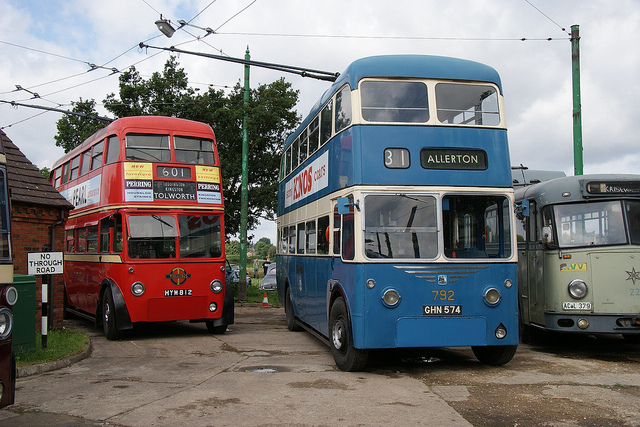
two double decked buses and a smaller bus

two double decker buses and a single decker bus side by side in a parking lot

A blue double decker bus parked next to a red double decker bus.